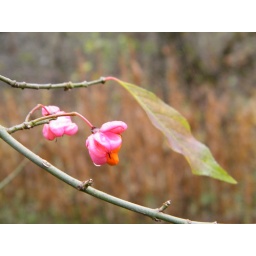
Some flowers on the east side of Kletzsch Park, near the river